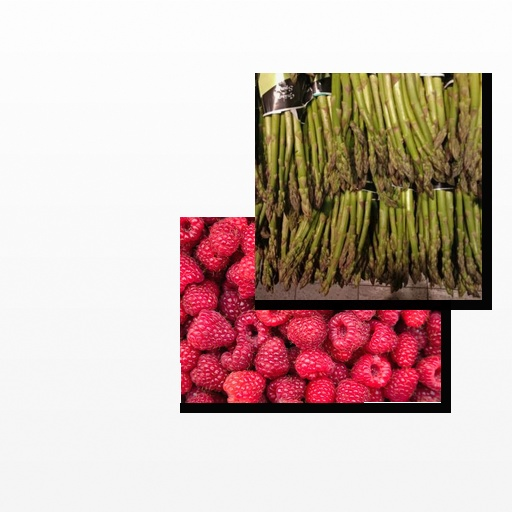
Food items: raspberry, asparagus